Daytona USA: Championship Circuit Edition

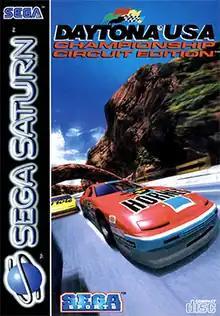
European Saturn cover art

Daytona USA: Championship Circuit Edition, or "Daytona USA: Circuit Edition" in Japan, is a racing game by Sega, specifically designed for the Sega Saturn. Released in 1996, it is a reworked and extended version of the original "Daytona USA", and was developed by Sega AM3, the same team that oversaw the Saturn port of "Sega Rally Championship", by using a modified version of the Sega Saturn engine of "Sega Rally Championship".